List of New Hampshire historical markers (76–100)

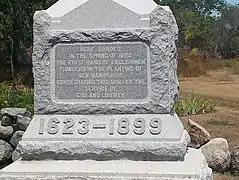
Memorial to the landing of the first English settlers at Odiorne's Point

"In this house was born Salmon P. Chase, U.S. Senator from Ohio (1849–1855), Governor of Ohio (1855–1859), a founder of the Republican Party and leader in the anti-slavery movement. After serving as Secretary of the Treasury in Lincoln's cabinet, he was appointed Chief Justice of the United States. The Chase Manhattan Bank in New York was named in his honor."